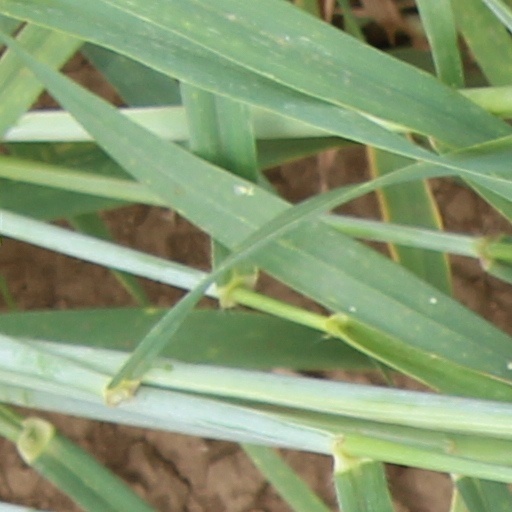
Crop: wheat